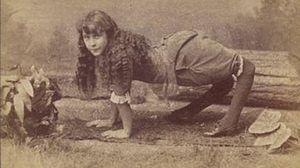
Ella Harper, connue sous le nom de « la fille chameau », naît avec une maladie orthopédique très rare qui a amené ses genoux à se plier vers l'avant, ce qu’on appelle un genu recurvatum congénital. Sa préférence pour la marche à quatre pattes lui vaut son surnom de « fille chameau ». En 1886, elle est présentée comme la vedette dans le Nickel Plate Circus de W. H. Harris, et elle apparaît dans les journaux partout où le cirque se rend. Sur le dos de la carte où elle se présente on peut lire :